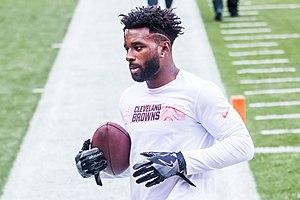
Jarvis Charles Landry, né le 28 novembre 1992 à Convent, est un joueur professionnel américain de football américain.